No. 8 Elementary Flying Training School RAAF

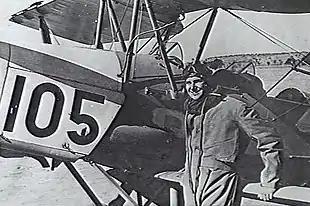
Pilot in flying gear next to biplane

No. 8 EFTS's first course completed on 10 December 1940; fifty students graduated. As of the end of the month, the school had twenty-nine instructors, 111 students under training, and forty-one serviceable aircraft. An instructor was killed and three other men were injured when a Tiger Moth crashed while flying at low level over one of Narrandera's satellite airfields on 4 January 1941. Two of the school's Tiger Moths collided at on 8 March; the instructor and student of one plane bailed out, while the other two pilots crash-landed their aircraft, and there were no injuries. The school came under the control of the newly formed No. 2 (Training) Group in August, following the disbandment of Central Area Command. As of 31 December 1941, the school had twenty-eight instructors, 123 students under training, and thirty-seven serviceable aircraft. By 30 April 1942, the figures had risen to fifty-eight instructors, 211 students, and over seventy aircraft; strength remained at a similar level for the remainder of the year. On 8 September 1942, a No. 8 EFTS Tiger Moth dived to the ground soon after take-off from a satellite airfield and collided with a tender; one man in the tender was killed and several others, as well as both pilots, were injured. Four pilots were killed and two Tiger Moths destroyed following a mid-air collision at over another of Narrandera's satellite airfields on 9 March 1943. A pilot from the school was killed in a crash near Junee on 24 March. Another No. 8 EFTS pilot was killed and his crewman badly injured on 17 August after their Tiger Math failed to recover from a spin.